Luca Francesconi

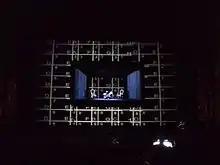
Quartett in Buenos Aires, Colón Theater, June 2015

In 2011, Francesconi's eighth music theatre work, "Quartett", premiered at the Scala in Milan. An adaptation of a text by Heiner Müller drawn in its turn from Pierre Choderlos de Laclos's 1782 novel "Les liaisons dangereuses", it was jointly commissioned by Teatro alla Scala, Wiener Festwochen and Ircam. The libretto, by the composer, is in English, a language whose syncretism Francesconi felt aligned with his taste in musical syncretism. The composer and reviewers described it as a cynical and violent work, whose only two characters are a man and a woman, with some sort of past together, in a room.